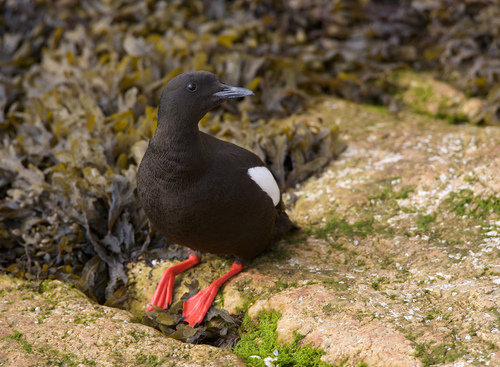
this bird is nearly all black with bright red feet and tarsus.
this black bird has white secondaries, proportionally large orange feet, and a grey-black bill.
this bird has a white spec on its back and bright red legs, while the rest is dark in color.
this bird is black with white on its side and has a long, pointy beak.
this black bird has large orange webbed feet and a white patch on back.
a mostly black bird with a longer neck, black bill, and bright orange feet and tarsus.
this bird is black with a white spot and has a long, pointy beak.
a very dark bird with a dark beak, white spot on its back and bright orange and red webbed feet.
a short black bird with webbed orange feet and a short black bill
this all black bird has distinctive red-orange feet and tarsus.
Species: Pigeon Guillemot